Karol Drzewiecki

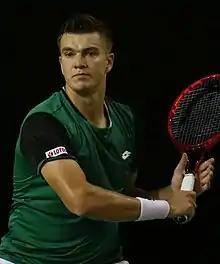
Drzewiecki at the 2021 Internationaux de Tennis de Vendée

Karol Drzewiecki (born 1 November 1995) is a Polish professional tennis player who specializes in doubles. He has a career-high ATP doubles ranking of world No. 83 on 5 May 2025. Drzewiecki has won 12 ATP Challenger doubles titles.